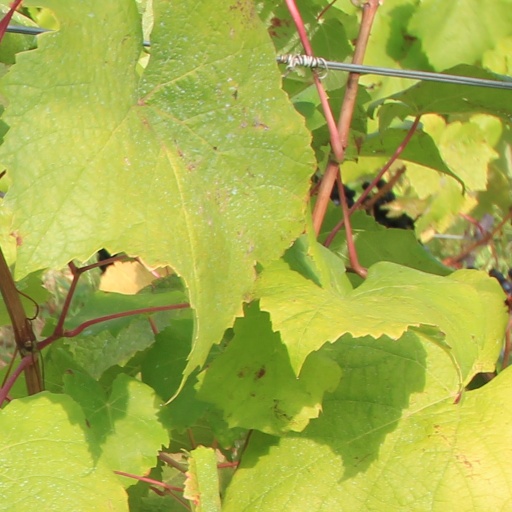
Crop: grape